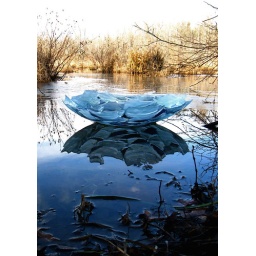
26&amp;quot; diameter. painted fused glass bowl set in frozen bog. 2009